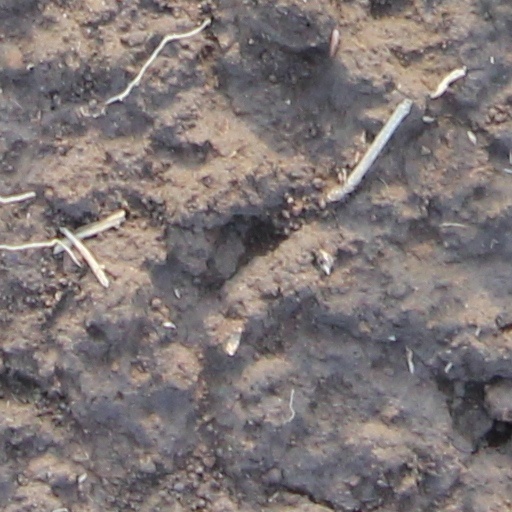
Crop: wheat